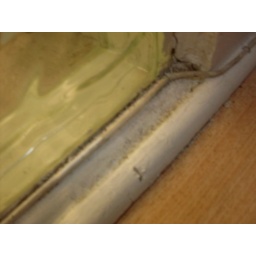
Grime on floor board under glass wall counter